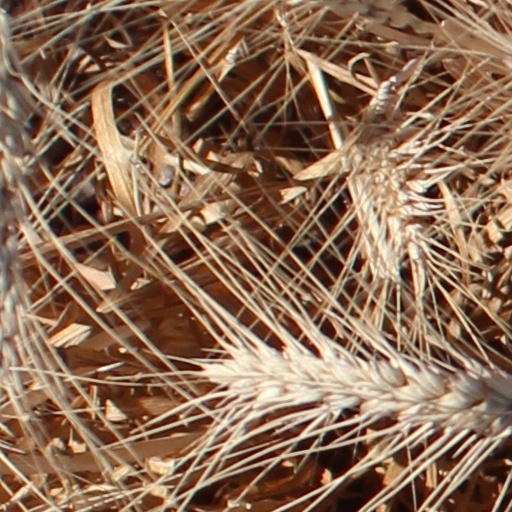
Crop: wheat